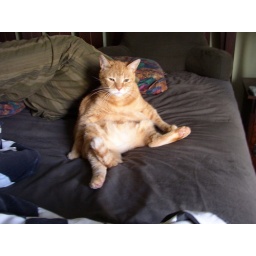
So I walk in and find the cat sitting there like this